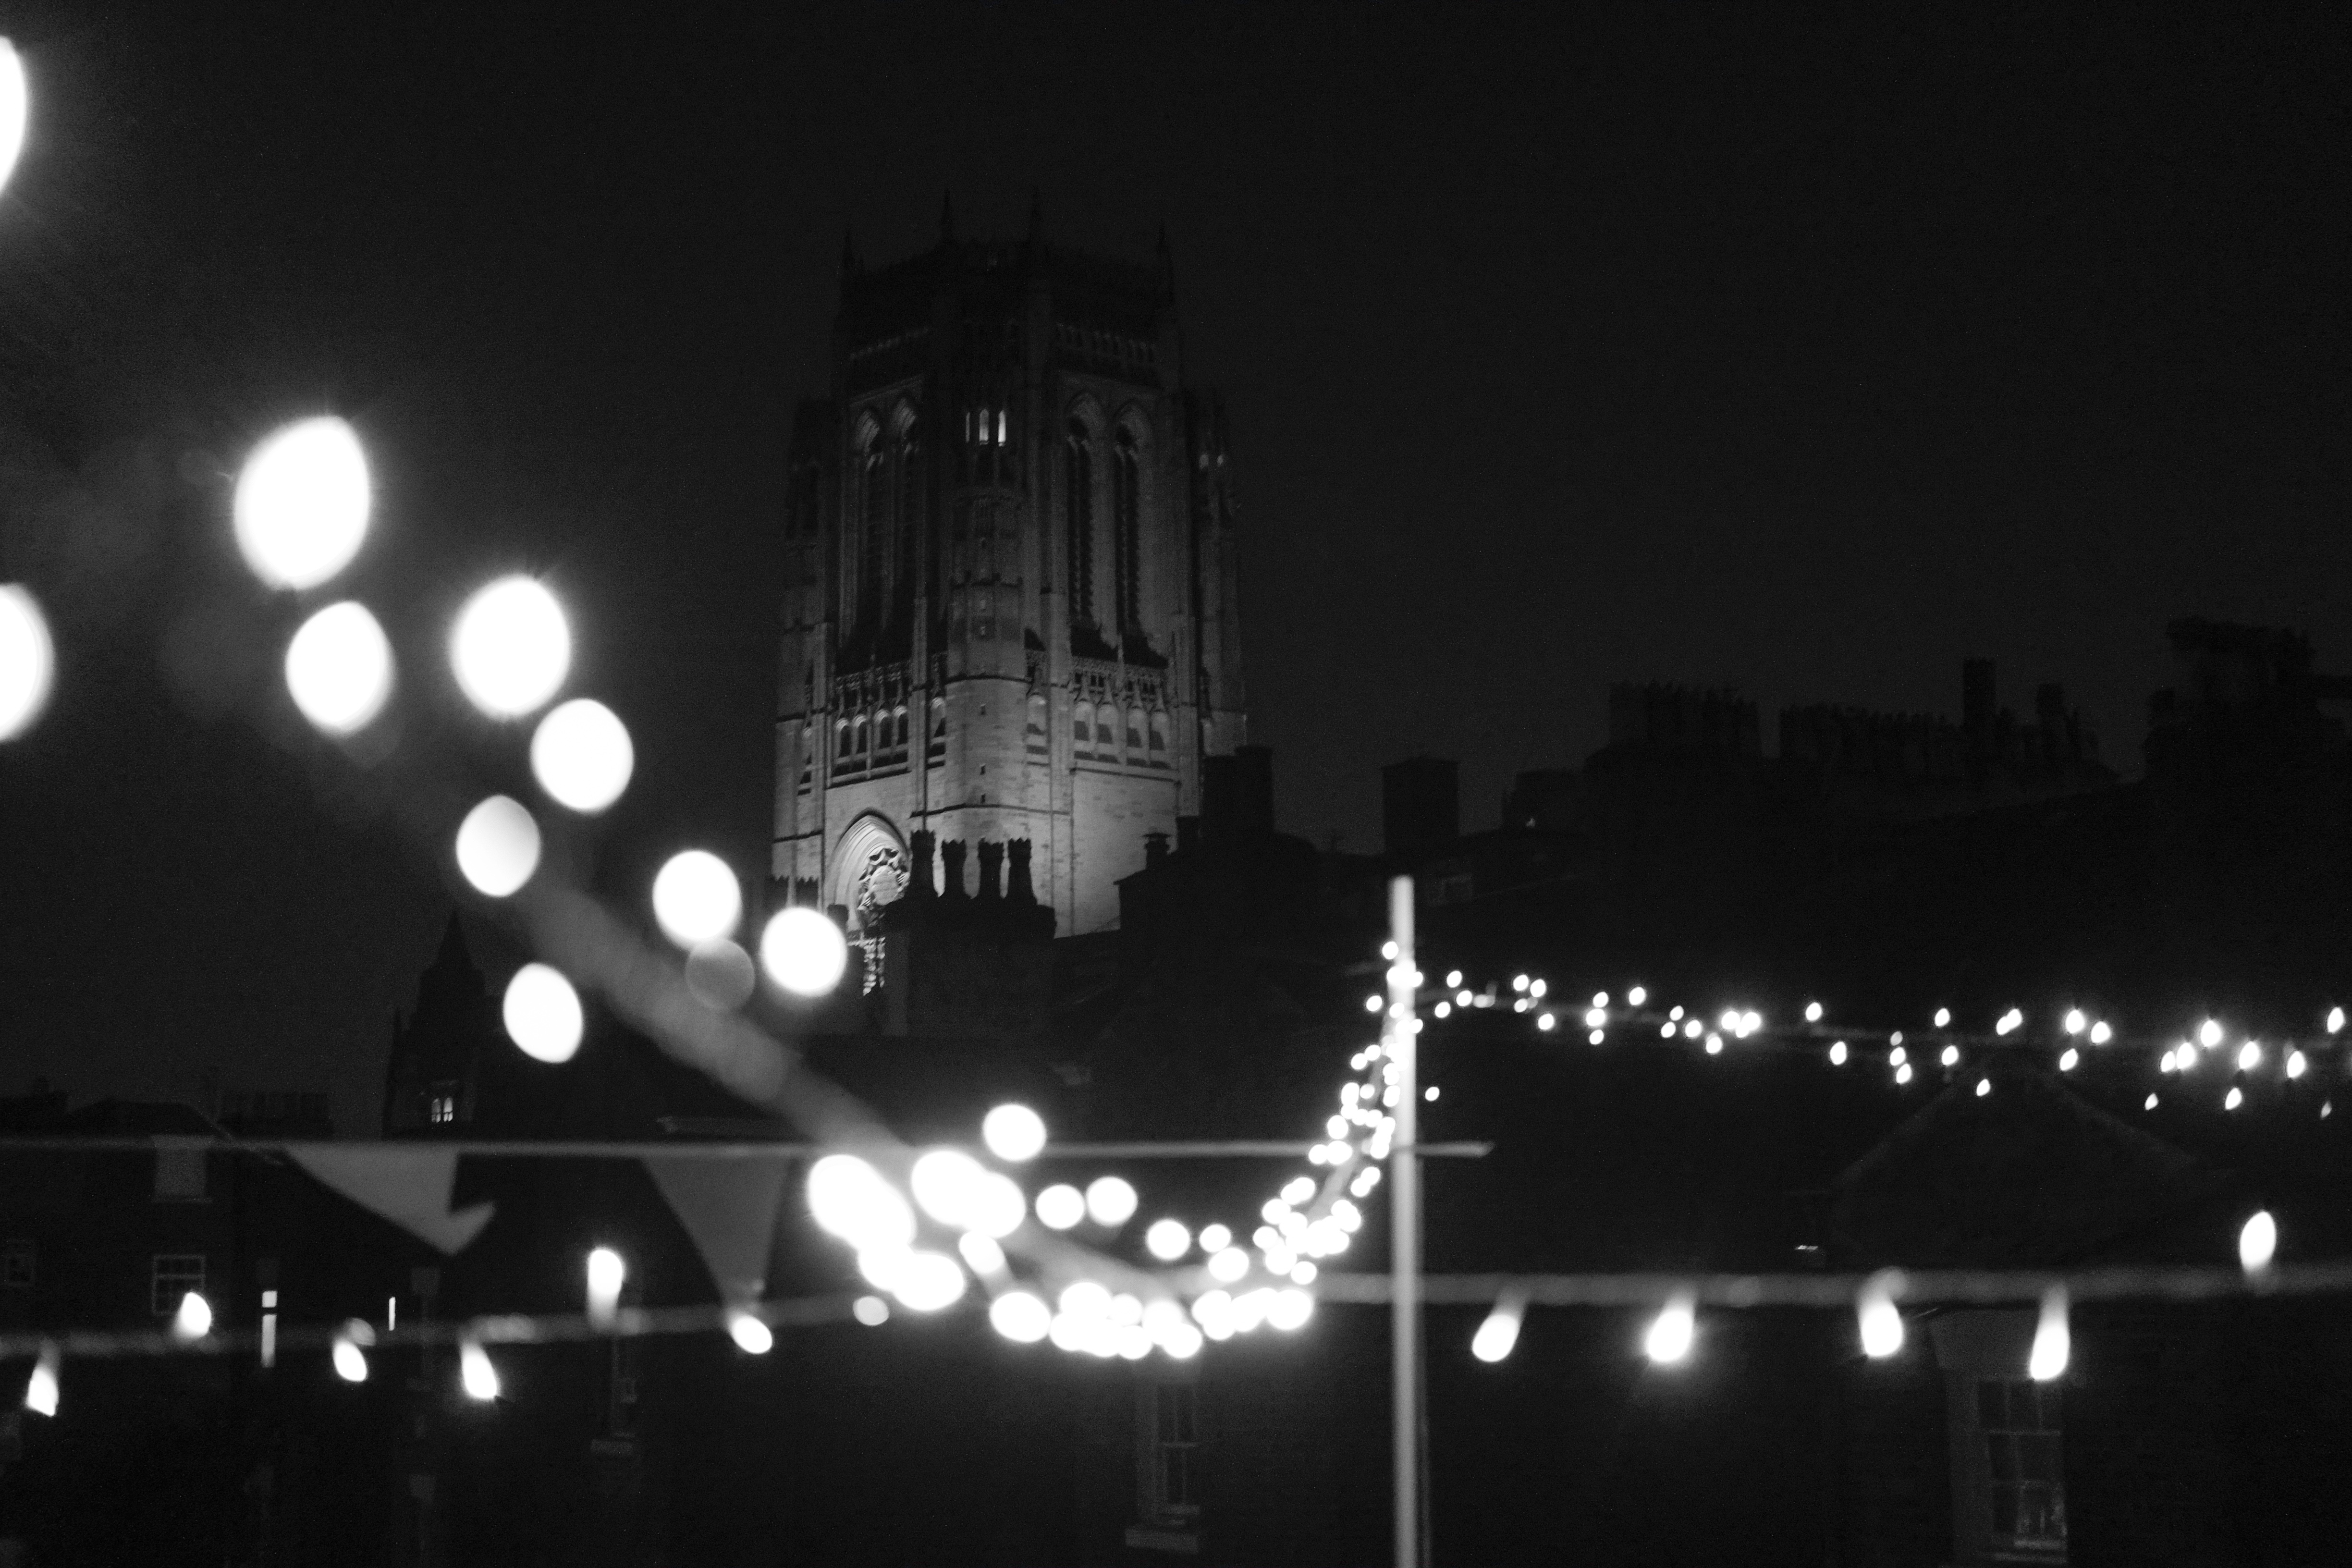
light, black and white, night, darkness, street light, black, monochrome, lighting, shape, midnight, monochrome photography